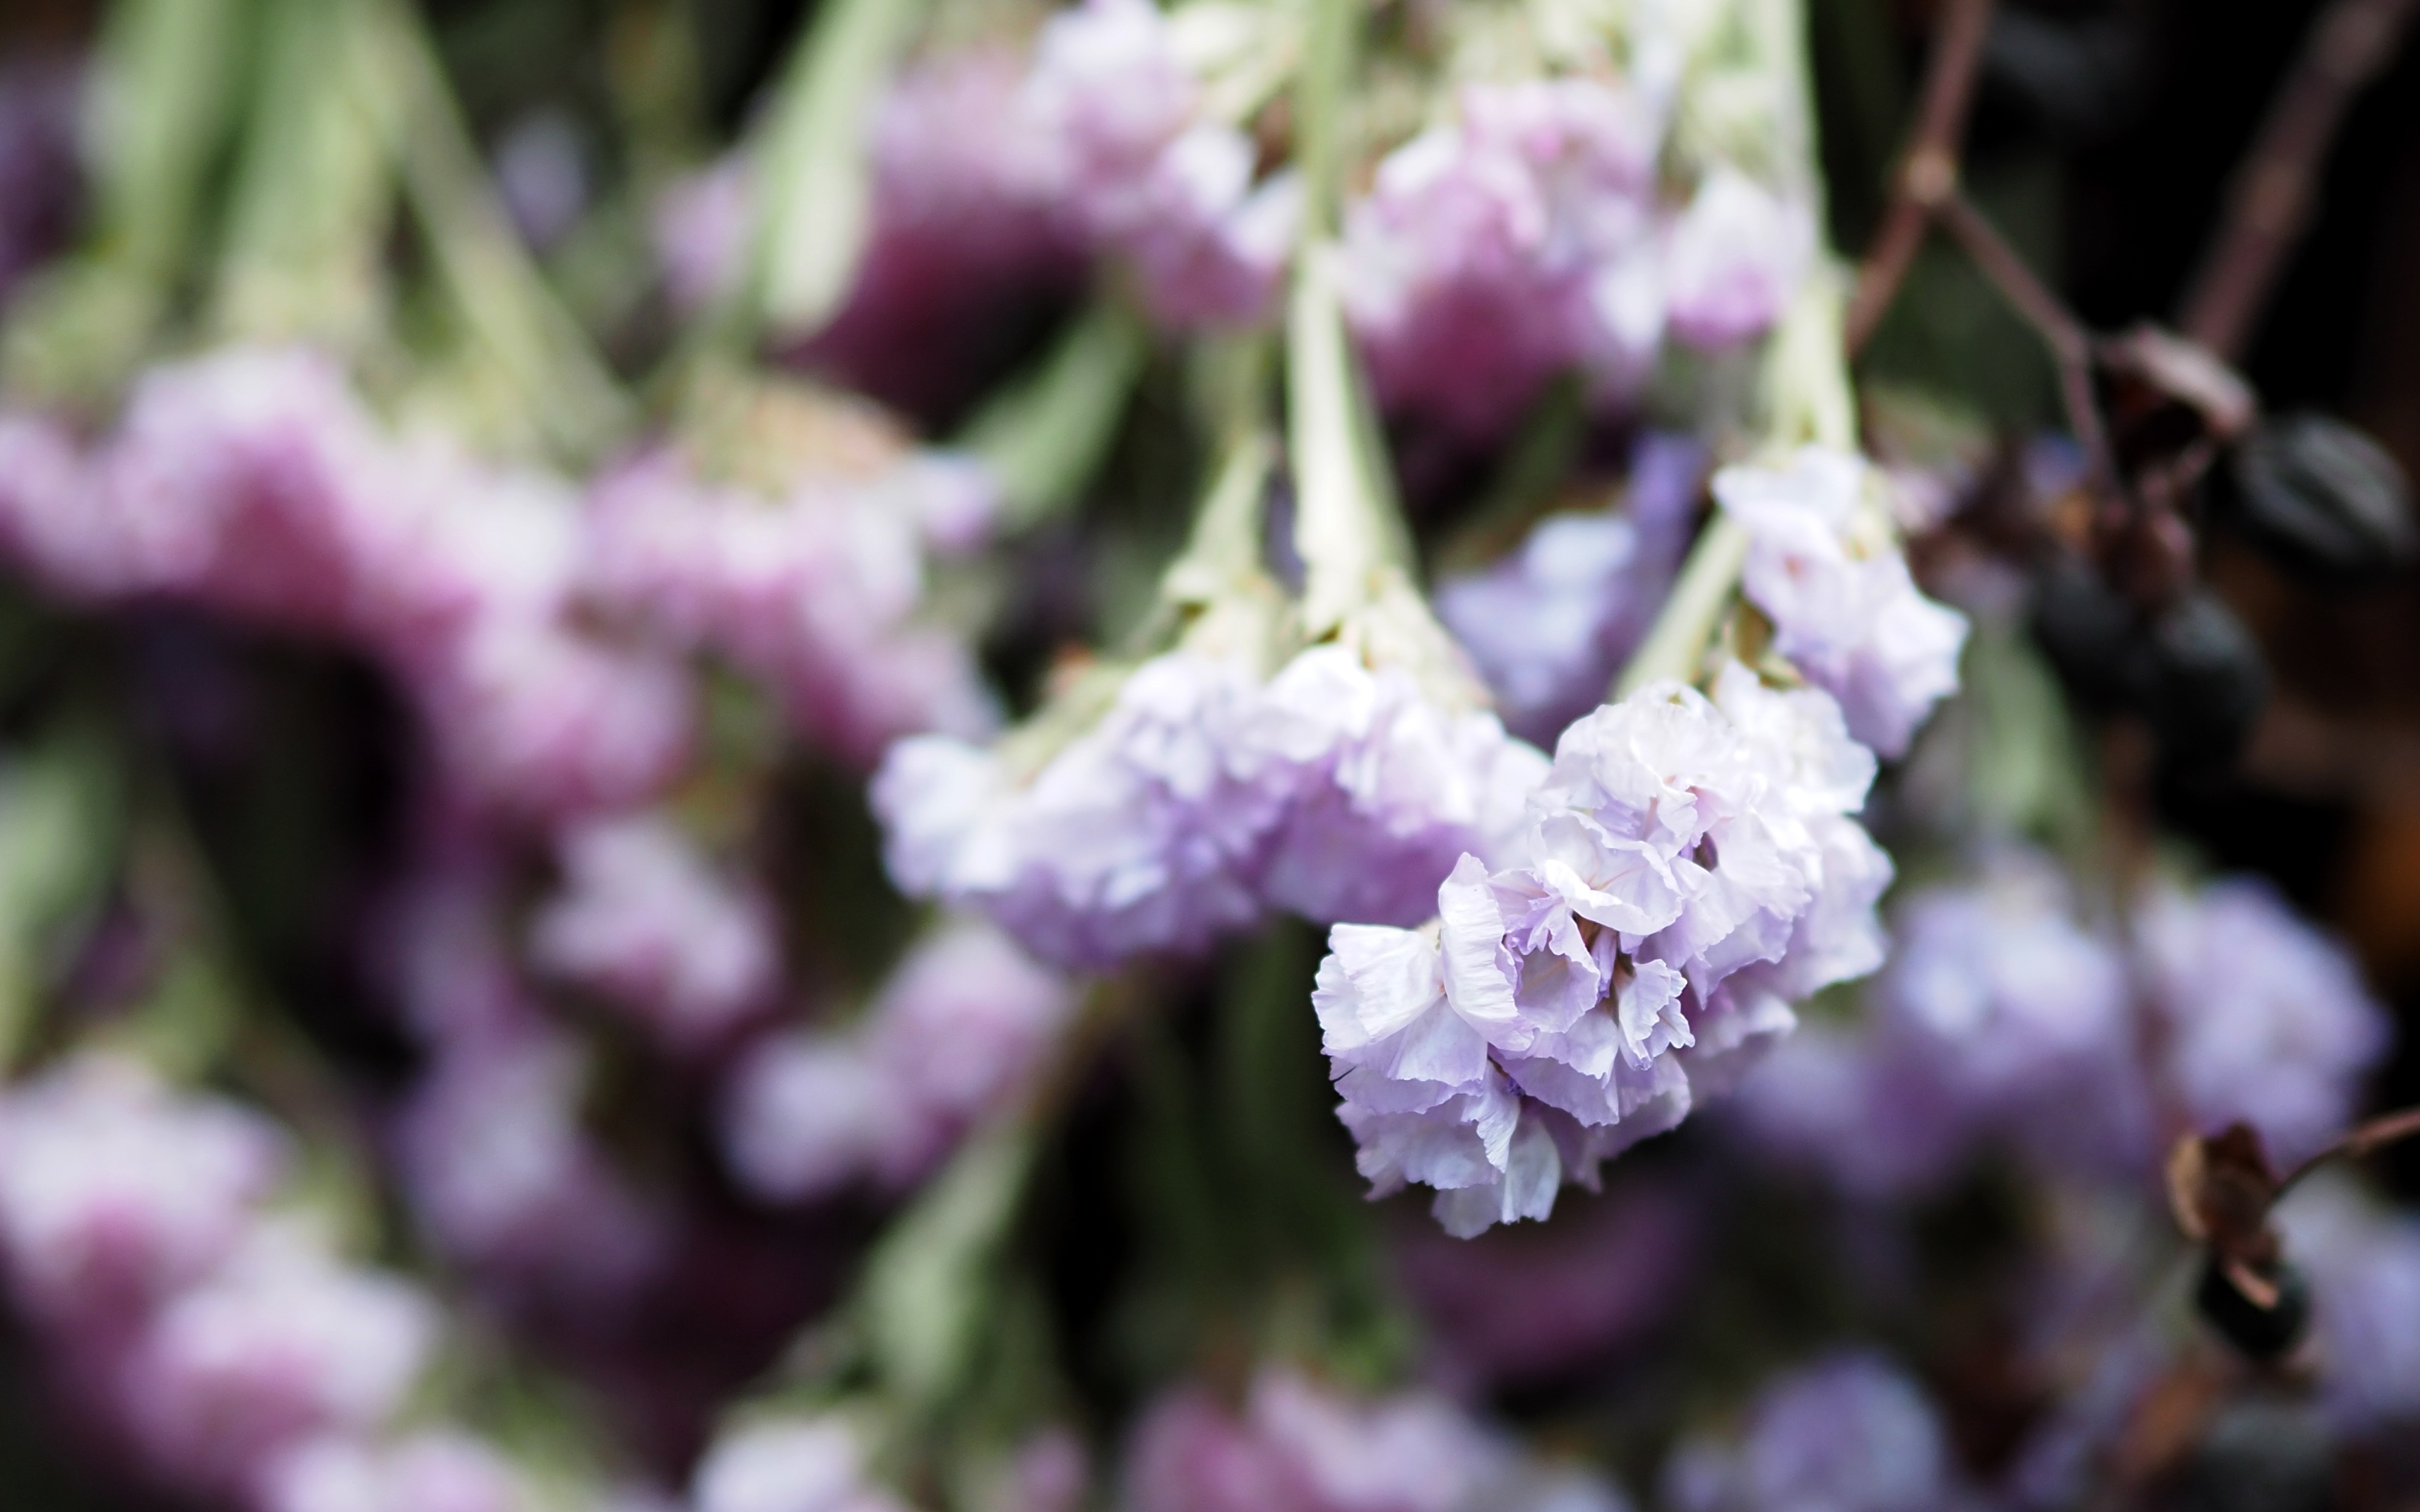
nature, branch, blossom, plant, leaf, flower, purple, petal, spring, botany, garden, close, flora, wildflower, flowers, close up, shrub, macro photography, dried flowers, flowering plant, home decoration, cho, land plant